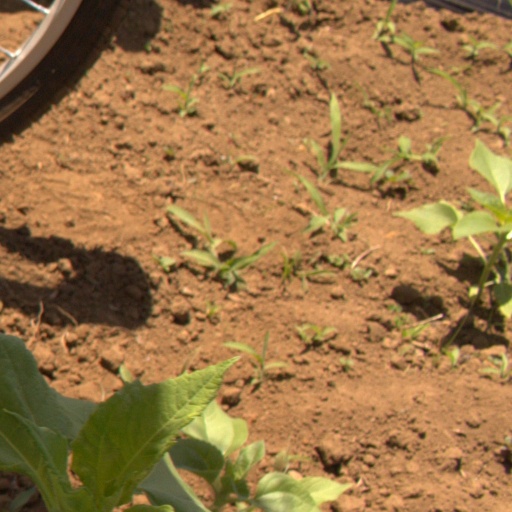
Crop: Jerusalem artichoke